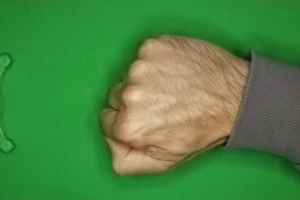
Label: rock